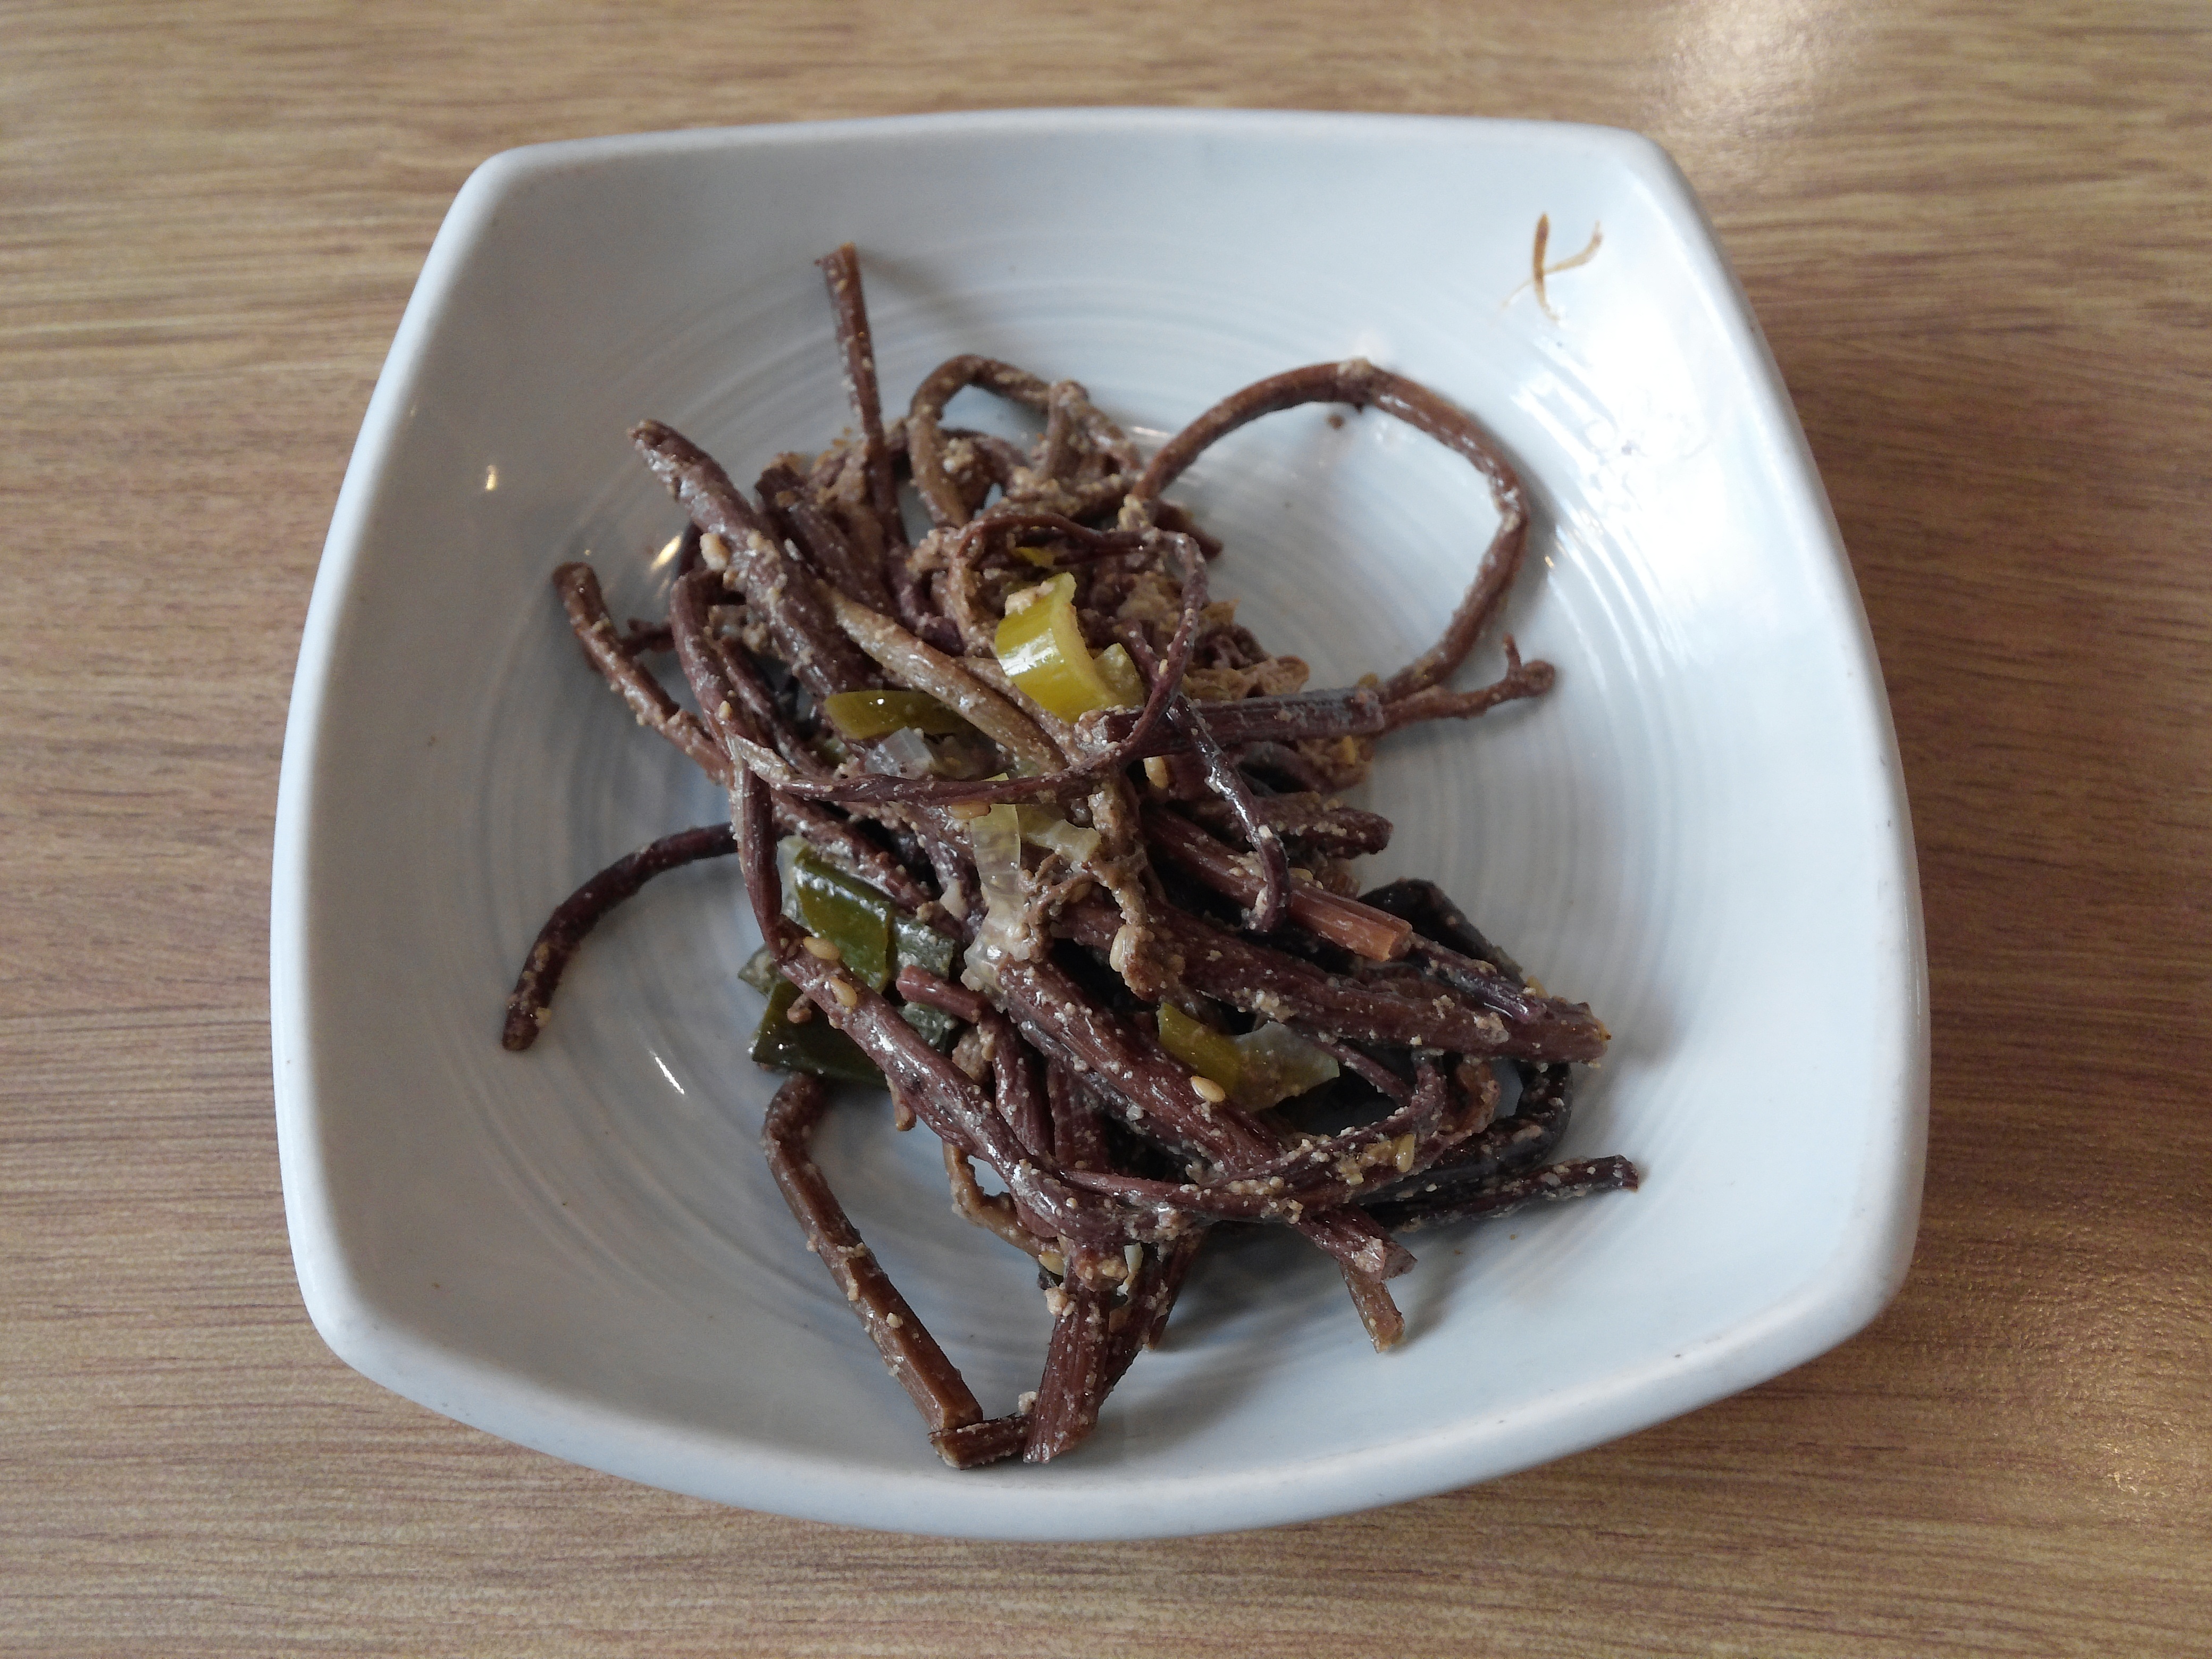
dish, food, cooking, produce, vegetable, cuisine, delicious, health, invertebrate, vegetables, bracken, food photography, delicious food, dining room, miso, republic of korea, folks, korean food, side dish, ssam jang, things to eat